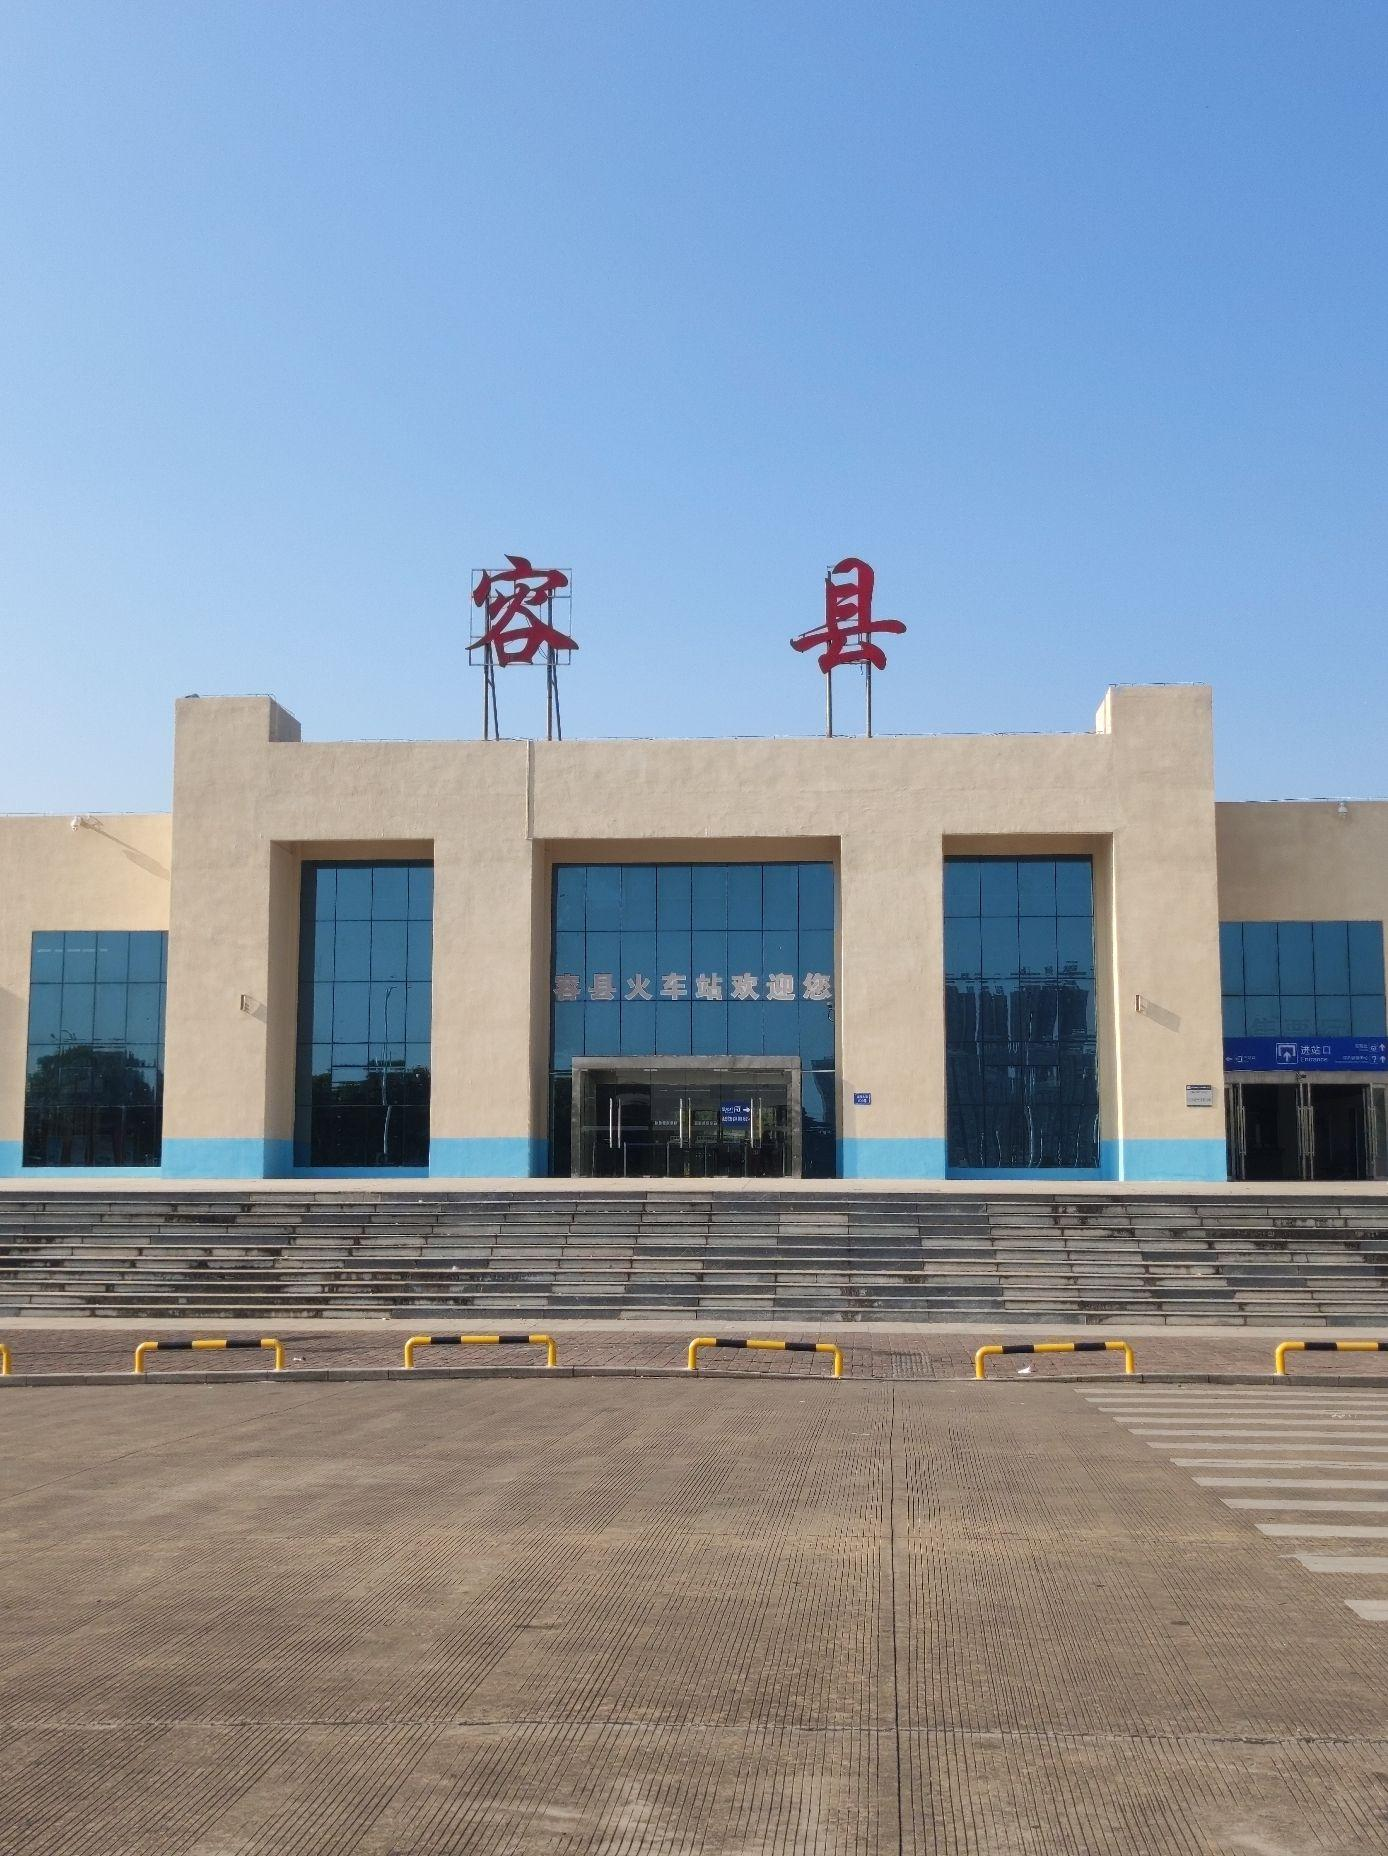
地标名称：容县站
所在城市：玉林市·容县